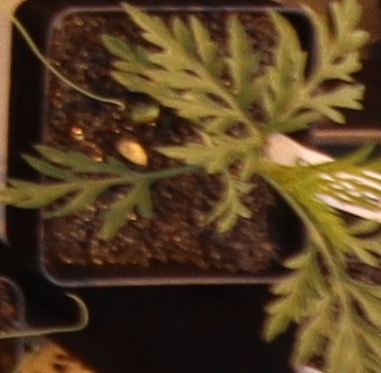
Label: Ragweed